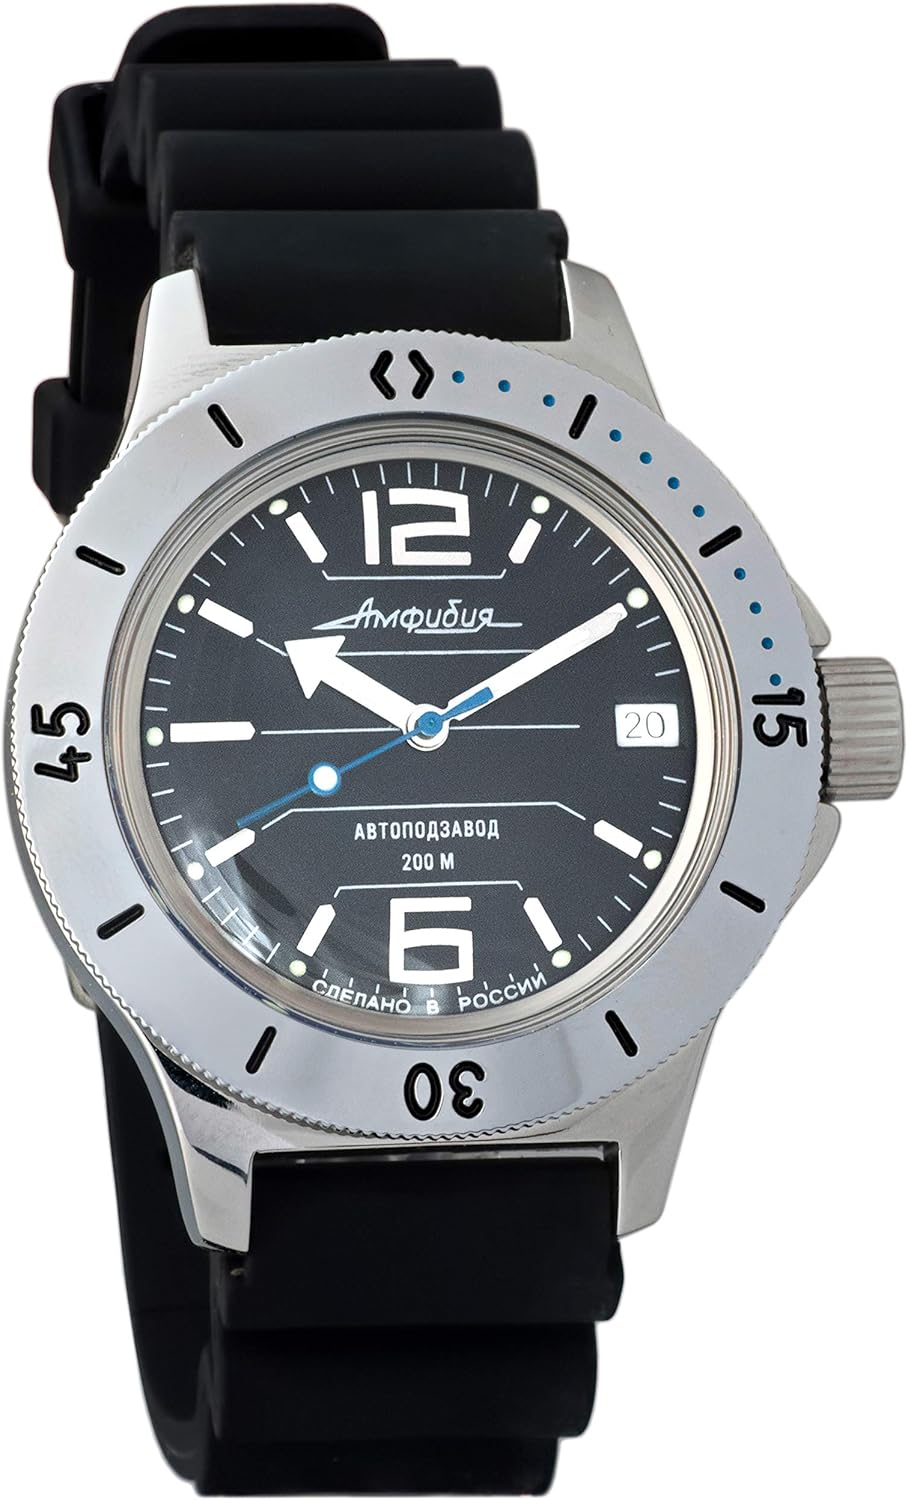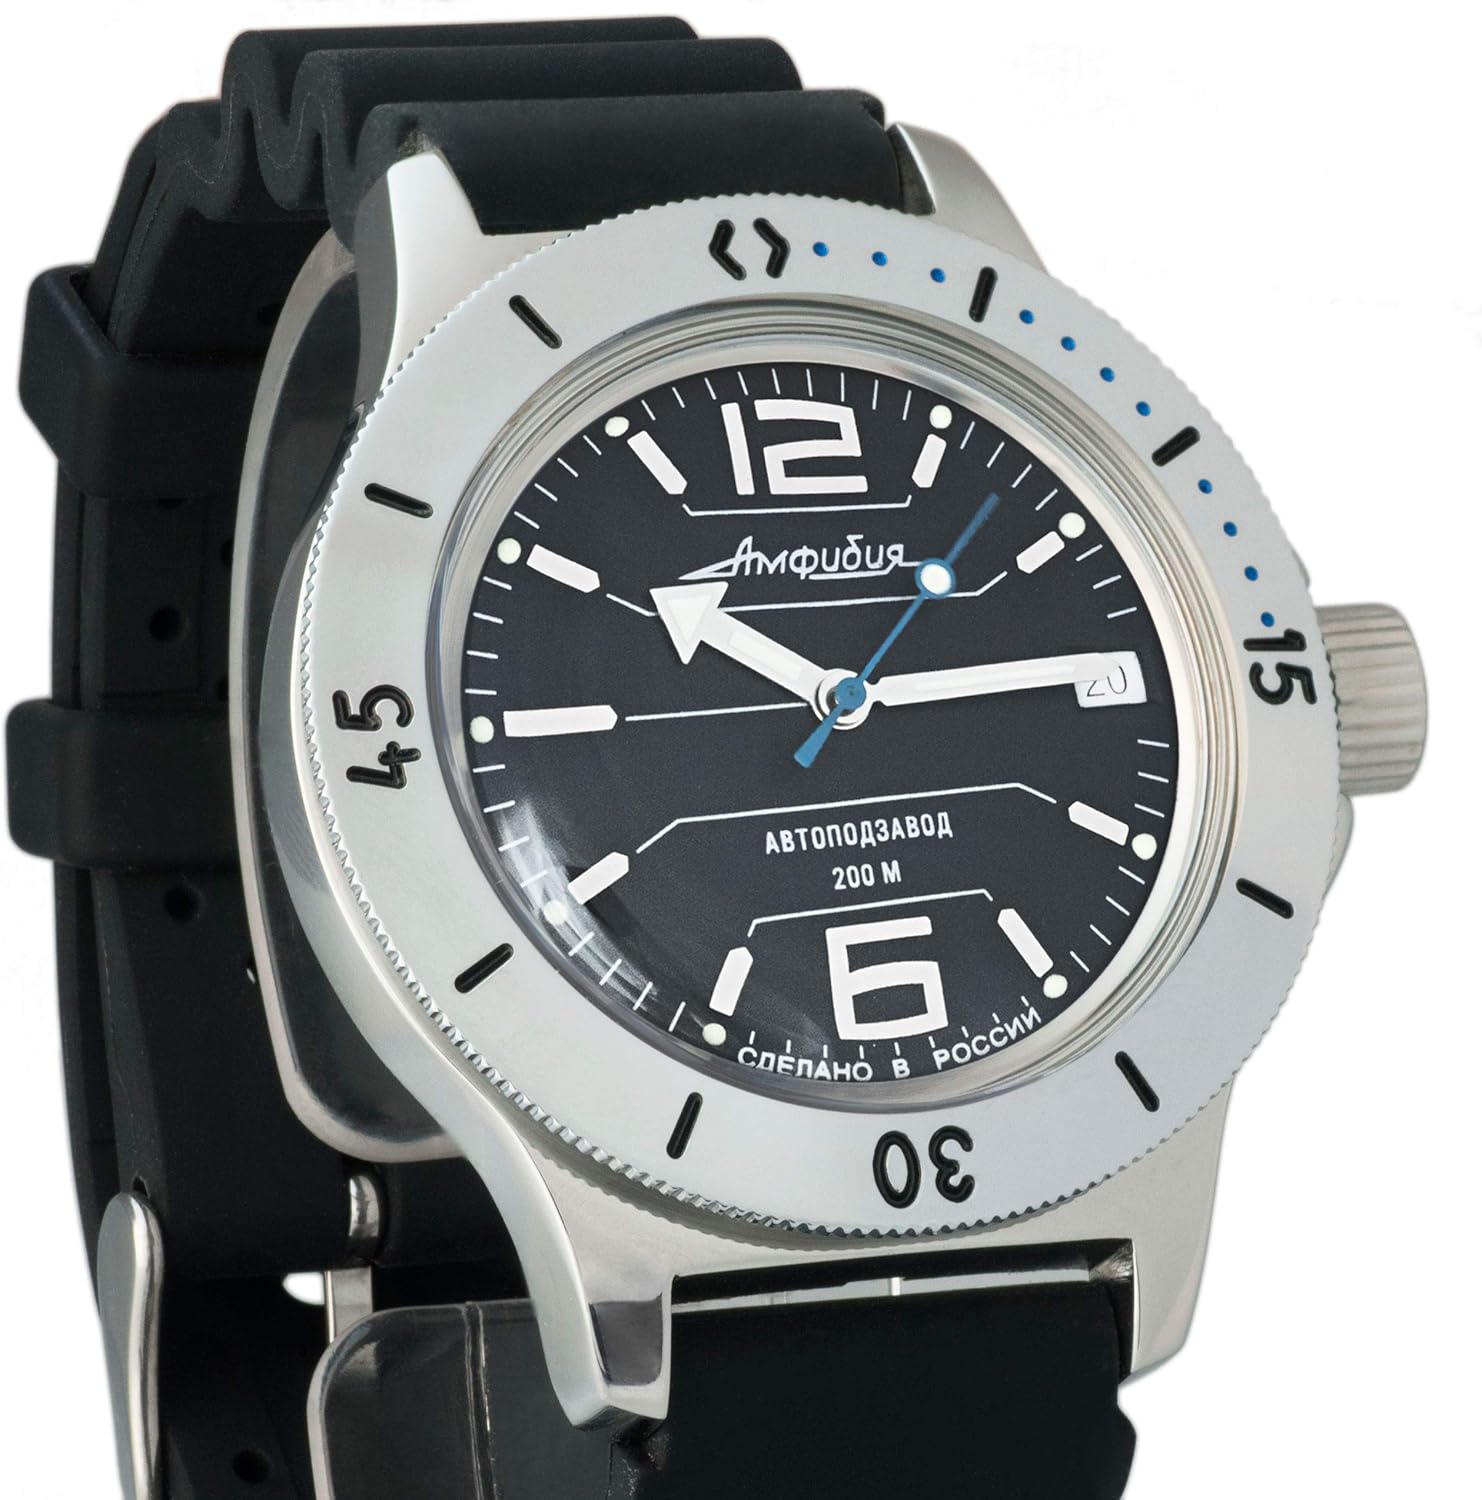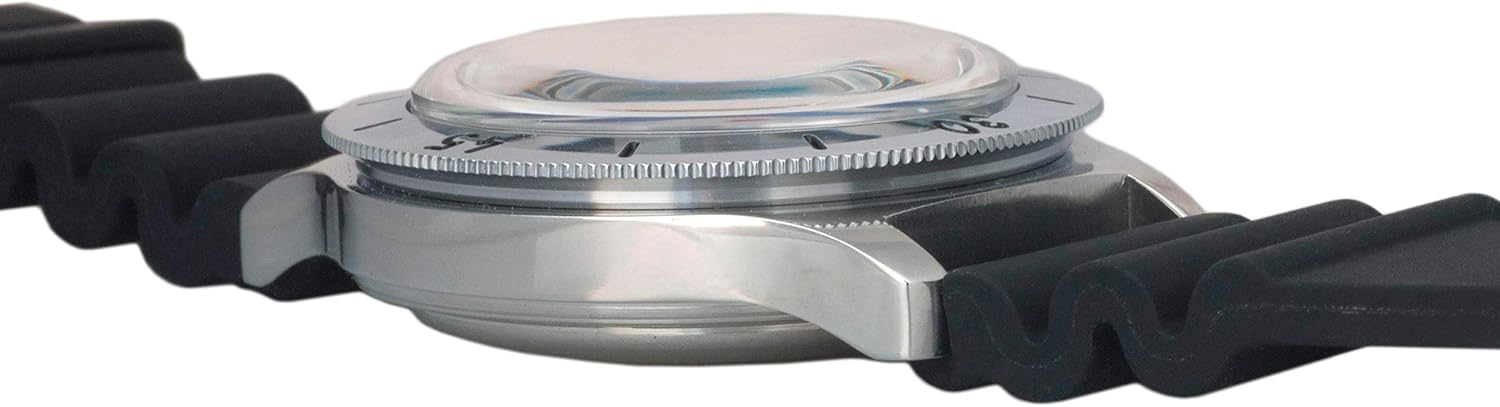
Vostok Amphibian New 120695 / 2416b Russian Military Watch Auto Divers 200m Black
Category: AMAZON FASHION
New Vostok (Russian: Восток, meaning East*) Watch Makers, Inc. produces mainly rugged military and diver mechanical watches at its factory in Chistopol, Tatarstan, Russia. It also makes clocks and watch movements for other watch brands. The Vostok Company was founded in 1942 when one of the Moscow watch-making plants of the First Moscow Watch Factory was evacuated to Chistopol, a small town located on the Kama River in Tatarstan.[1] Only defence equipment was produced during the war years, but as soon as the war was over the company started making mechanical wrist watches. However, the Company did not begin using the "Vostok" brand name until the 1960s. *Presumable "Vostok" brand was named after the Vostok space programme, which gave the initial advancement of the USSR in the Space race (as some others soviet watch brands, named to space topics in 1960s - Poljot and Raketa). The company was appointed an official supplier of watches for the Defence Department of the Soviet Union in 1965. This year also marks the creation of the well known Komandirskie ("Commander's") watch. The experience gained through development of the army watch led to the Amphibia, a stainless-steel watch able to withstand a 200 metre depth (20atm). By 1980, Vostok Watch Makers was producing 4.5 million timepieces per year. In 2006, Vostok Watch Makers began marketing another new line of watches branded "Amfibia." This brand, like most other Vostok products, features the familiar 31-jewel automatic (No. 2416B) movement. These watches feature "diver" styling with polyurethane or stainless steel bands. An updated version of the Komandirskie debuted in summer, 2007, and a special anniversary edition of the Amphibia (called the "1967") appeared in early 2008. Both of these models feature high-quality assembly, materials and packaging.
Features: Imported | AUTO MECHANICAL DIVERS WATCH, delivery US 6-17 days | New model Vostok Watch. Water Resistant 200 m | Luminous hands and markings. Vostok Watch | Shock-resistant balance | Mechanical VOSTOK auto movement 2414B with 31 ruby jewels. Totally wound movement run not less than 36 hrs